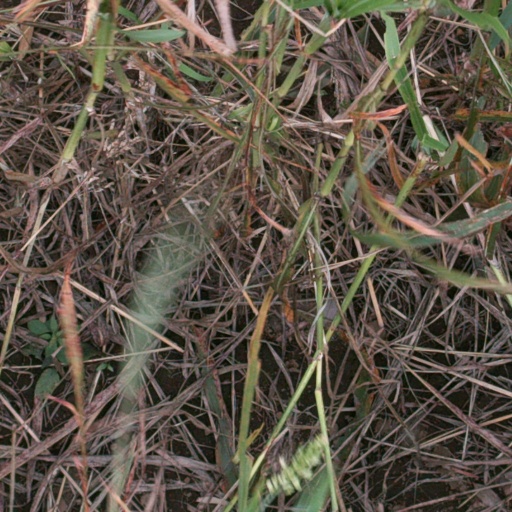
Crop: sorghum